AMC Spirit

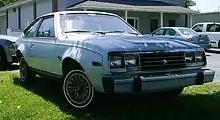
1979 Spirit DL liftback

The AMC Spirit was largely a restyled Gremlin, which had been manufactured from 1970 through 1978. Engineering and equipment upgrades introduced on the 1978 Concord carried over to the subcompact Spirit. The suspension system was revised with "soft-ride" mountings for the coil springs over A-arms in the front and the rear live-axle with leaf springs to improve ride and handling. Features included enhanced sound-deadening and corrosion protection as well as lightweight aluminum bumpers, lock-up automatic transmission converter, and higher-compression six-cylinder camshaft and pistons for economy, performance, and emissions.